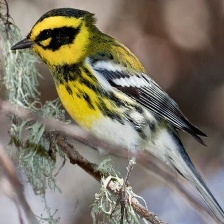
Species: TOWNSENDS WARBLER
Scientific name: SETOPHAGA TOWNSENDI